Brian Booth

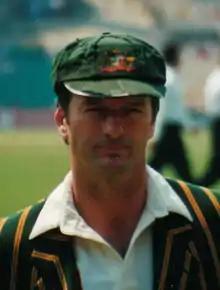
Person aged around 30 wearing a baggy green cap with the Australian coat of arms, Australian blazer, green with yellow stripes, and a cream cricket shirt. He is clean shaven and has brown hair.

Booth was then selected for the Ashes tour of England in 1961; he and Victorian opening batsman Bill Lawry, the two uncapped batsmen in the team, were regarded as the last two players chosen. Booth quickly gained a reputation for his attention to physical fitness. He led the Australians in their morning exercises during the sea voyage, which captain Richie Benaud made optional. After scoring 37 and seven against Worcestershire in his first match on English soil, Booth broke through for his first century for Australia, scoring 113 against Cambridge University in his fifth match. He made 59 against the Marylebone Cricket Club, but was overlooked for the first three Tests.